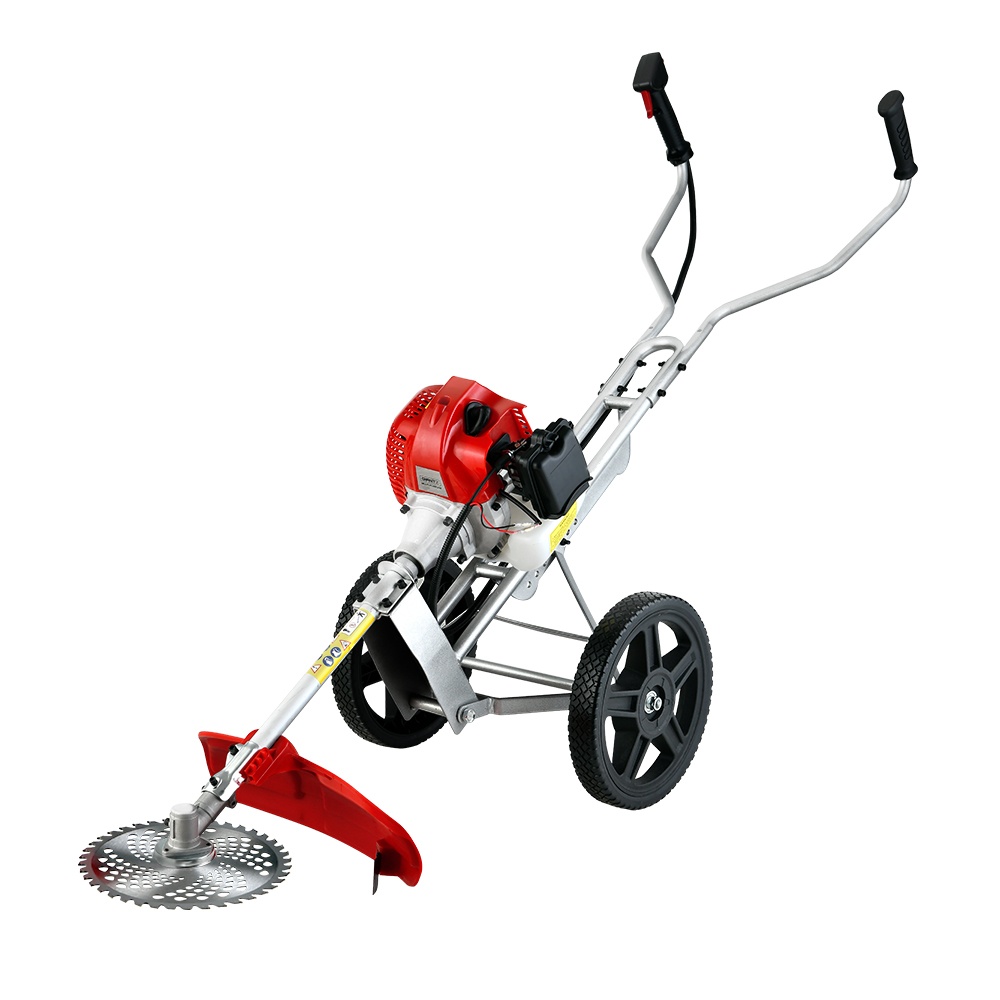
Giantz 62cc Petrol Brush Cutter Whipper Saw Trimmer 2 Stroke 3-in-1 Wheel
Taming tough weeds and heavy grass. Checked. Trimming low grass. Checked. Sawing through thin tree trunks. Checked. The Giantz 3-in-1 Pro Series Wheel Trimmer is simply amazing in getting your yard looking prim and proper without breaking your back. Or a big hole in your wallet. Powered by a hardworking 62cc 2-stroke petrol engine with a maximum speed of 11,000rpm, and running on 12" all-terrain wheels for easy manoeuvring and good traction, our 3-in-1 Wheel Trimmer combines three cutting action into one awesome machine. The Tri-blade Cutter takes down tough weeds and thick grass with absolute ease. Nothing gets in its way. Switch over to the Bump Feed Head and it's just perfect for trimming low grass without straining your back, and maintaining neat yard edges without damaging fencing or garden skirting. And each time, the line snaps, just tap the head on the ground for the reserve line to extend out, ready for use. Finally, with the Circular Saw Blade, you can effortlessly saw through knotty bushes and thin tree trunks without the need to get specialized tools for the tasks. Plenty of savings there. At just 11kg, the Wheel Trimmer is lightweight and easy to control with easy access to all switches (stop and throttle control) from its soft-padded and slip-proof handle. Not least, its durable solid metal frame promises many years of reliable use. With the Giantz 3-in-1 Wheel Trimmer, you can certainly look forward to an easier time grooming the yard to your satisfaction in more ways than one. Order yours today. Features Suitable for thin trunk, heavy grass and low grass trimming Exclusive well balanced auxiliary rear wheel Powerful 62cc 2-stroke engine Easy recoil starting system Lightweight easy operation Solid Metal frame construction Easy access to switches Soft padded and slip-proof handle Specifications: Brand: Giantz Engine type: 2-Stroke Displacement: 62cc Transmission: Automatic centrifugal clutch Starting method: Recoil Pull Start Idle Speed: 3,300RPM Max. Speed: 11,000RPM Fuel Mix: 25:1 (25 parts of fuel to 1 part 2-stroke oil) Fuel Type: Regular Unleaded 95+ RON Fuel Tank Capacity: 1250ml Attachments: Cutting saw blade, 3-tooth blade, bump feed trimmer head Package Content Giantz brush cutter x 1 User manual x 1 This product comes with 1 year warranty
Brand: goodlife oz
Category: Home & Garden > Lawn & Garden > Outdoor Power Equipment > Hedge Trimmers